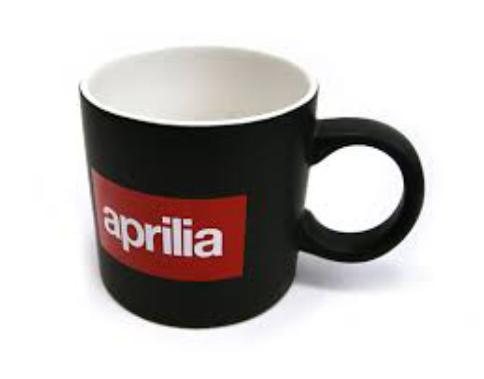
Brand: Aprilia
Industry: Transportation